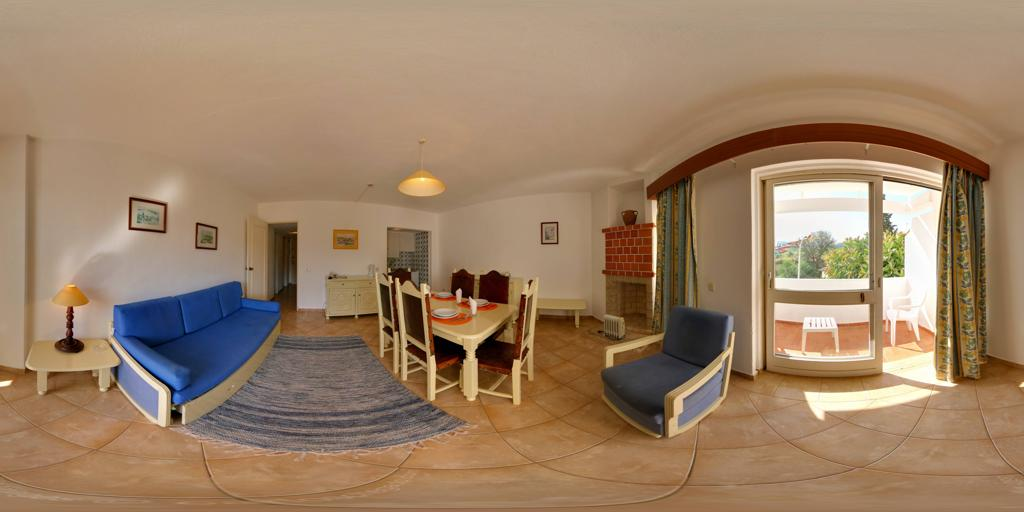
Referred object: the yellow table lamp on the side table next to the blue couch

Referred object: the yellow table lamp